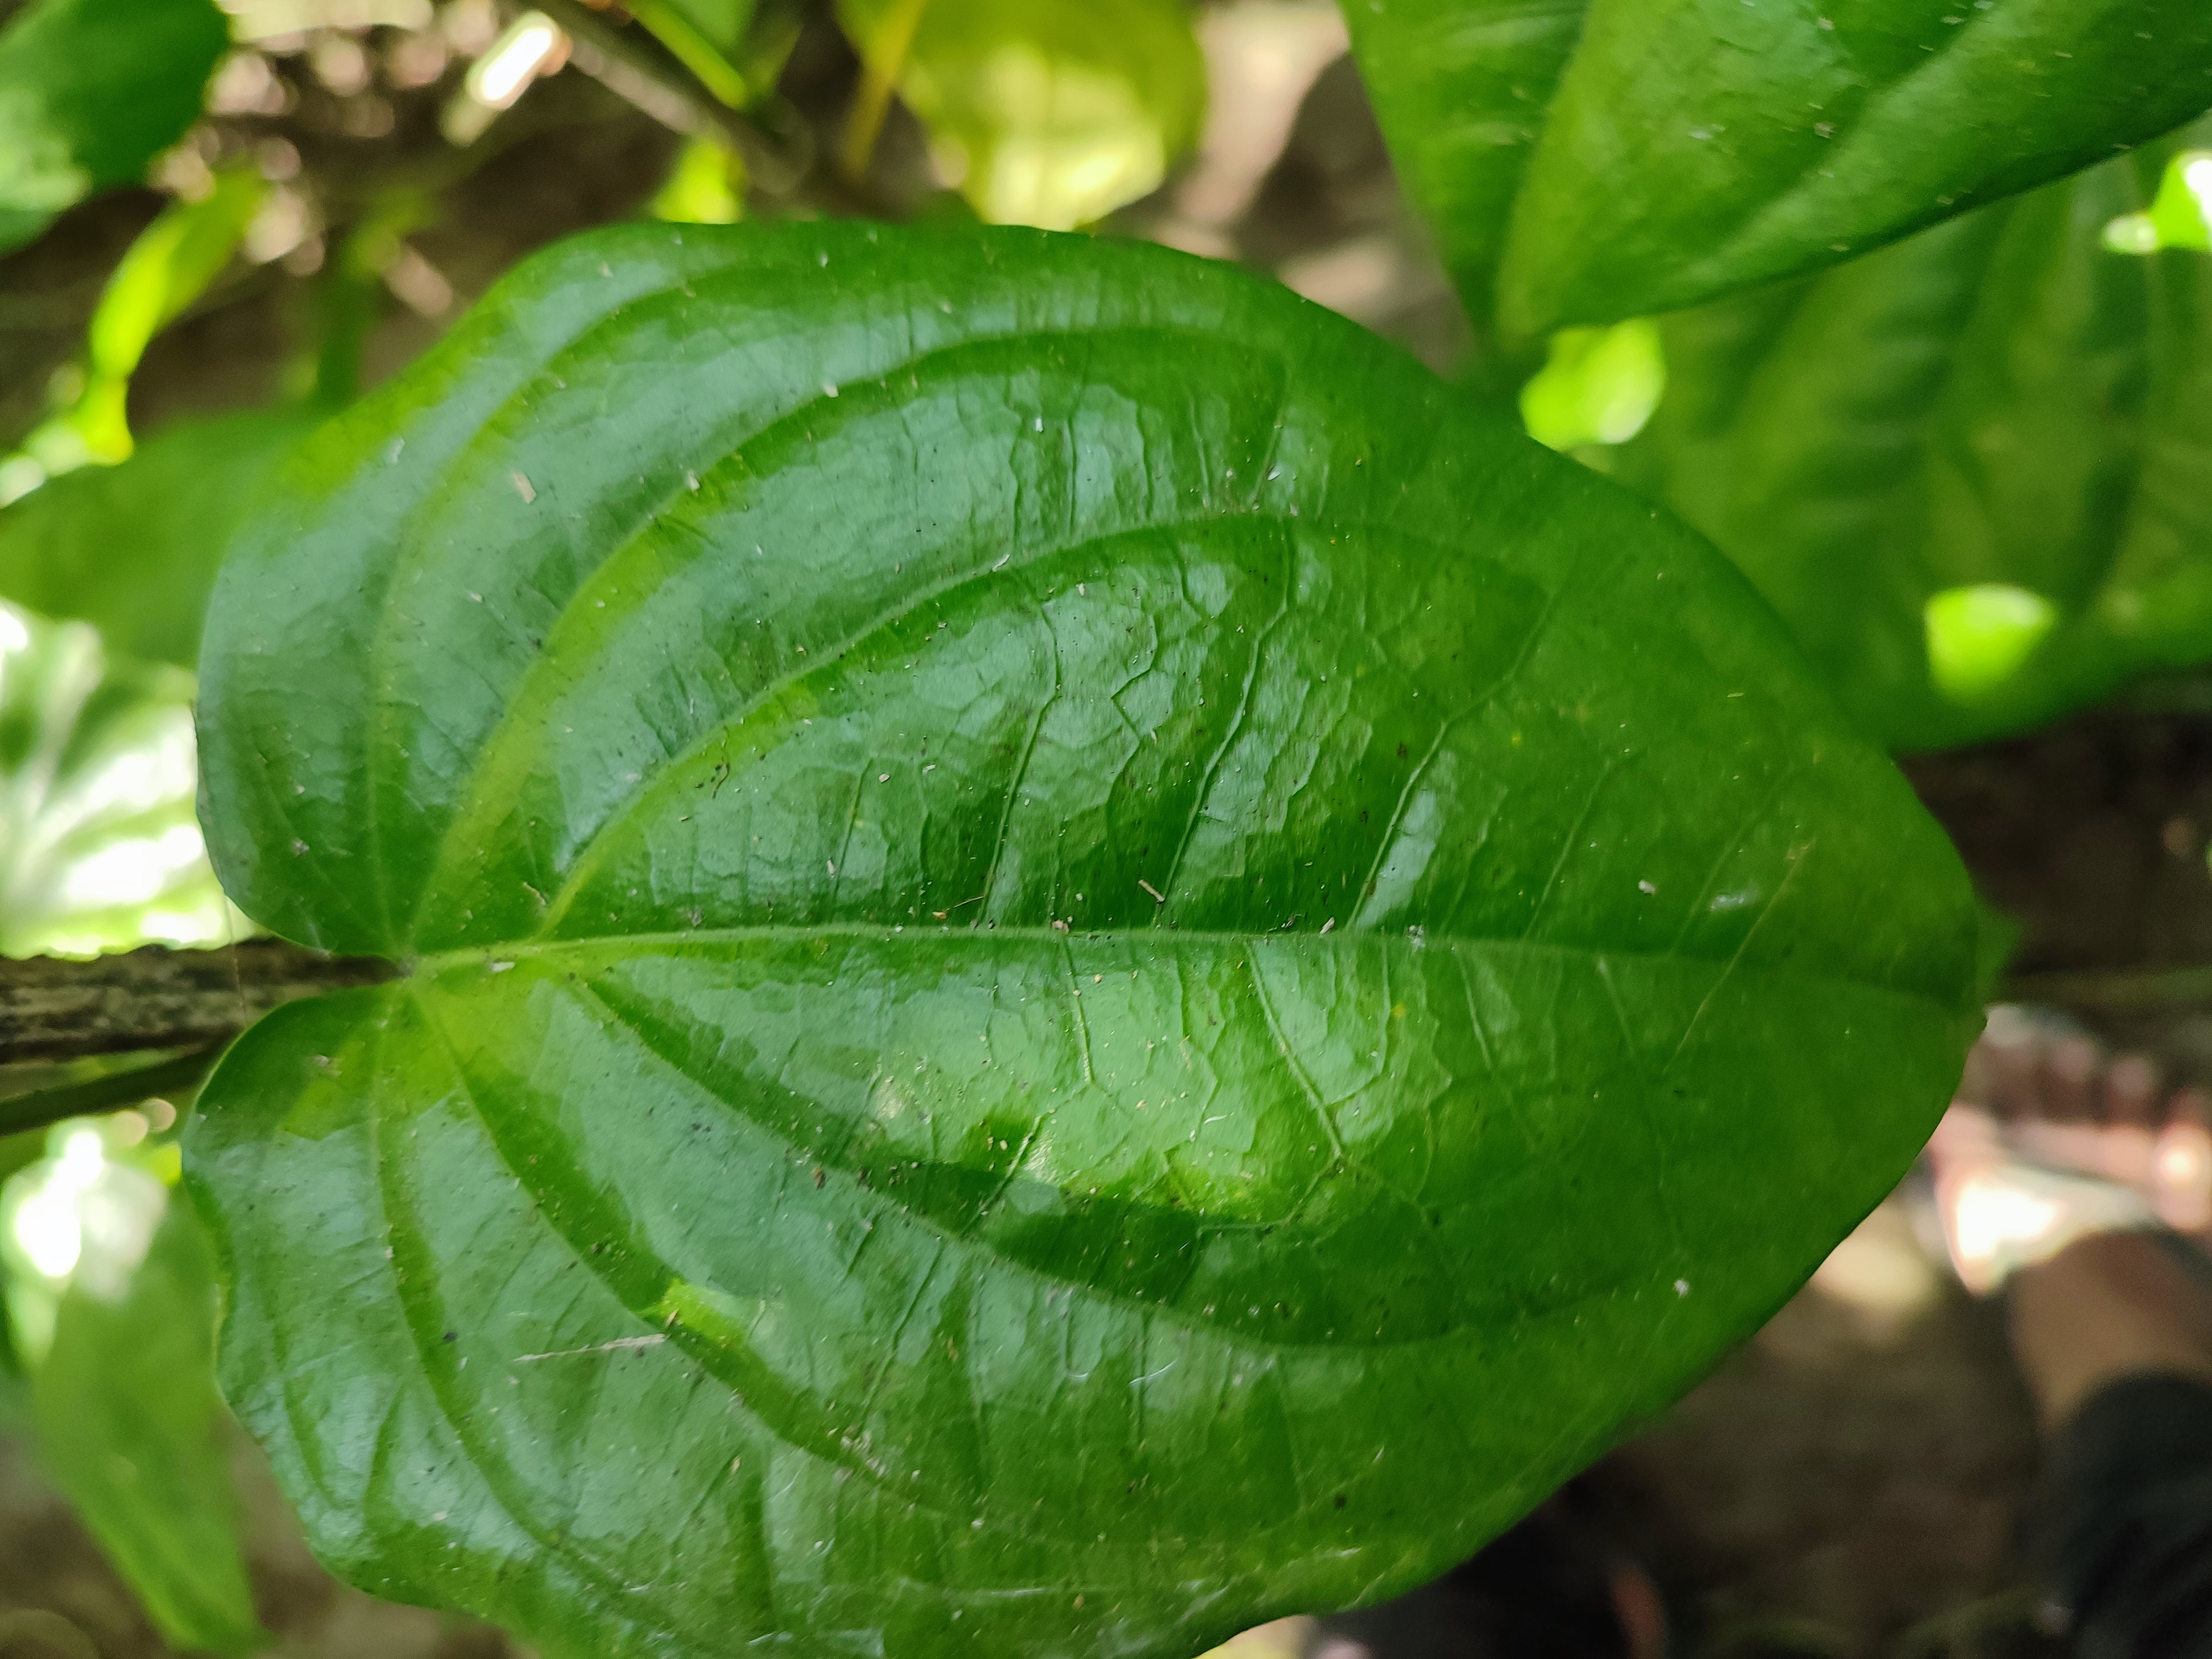
Label: Healthy_Leaf